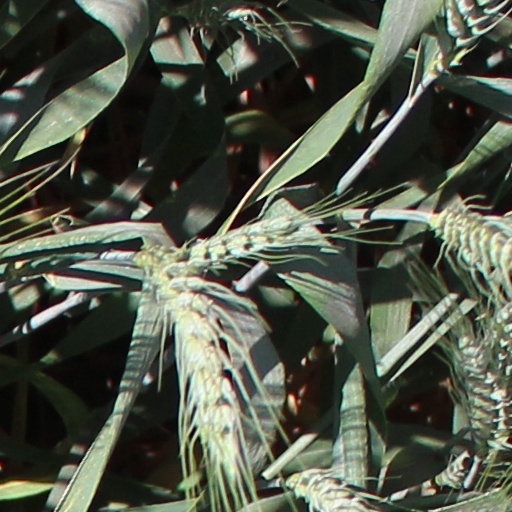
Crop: wheat